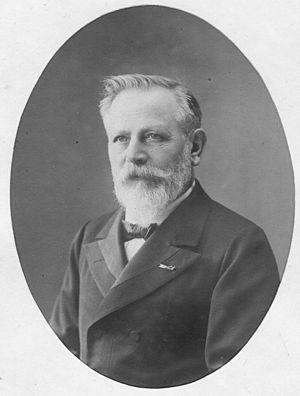
Charles E. Soubre Architecte
Charles Étienne Soubre, né le 26 décembre 1846 à Bruxelles, et mort le 26 juin 1915 à Liège, est un architecte belge, professeur à l'Académie des beaux-arts de Liège.